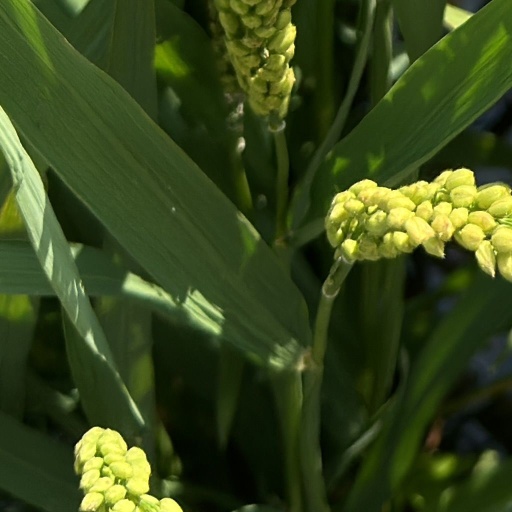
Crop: rice